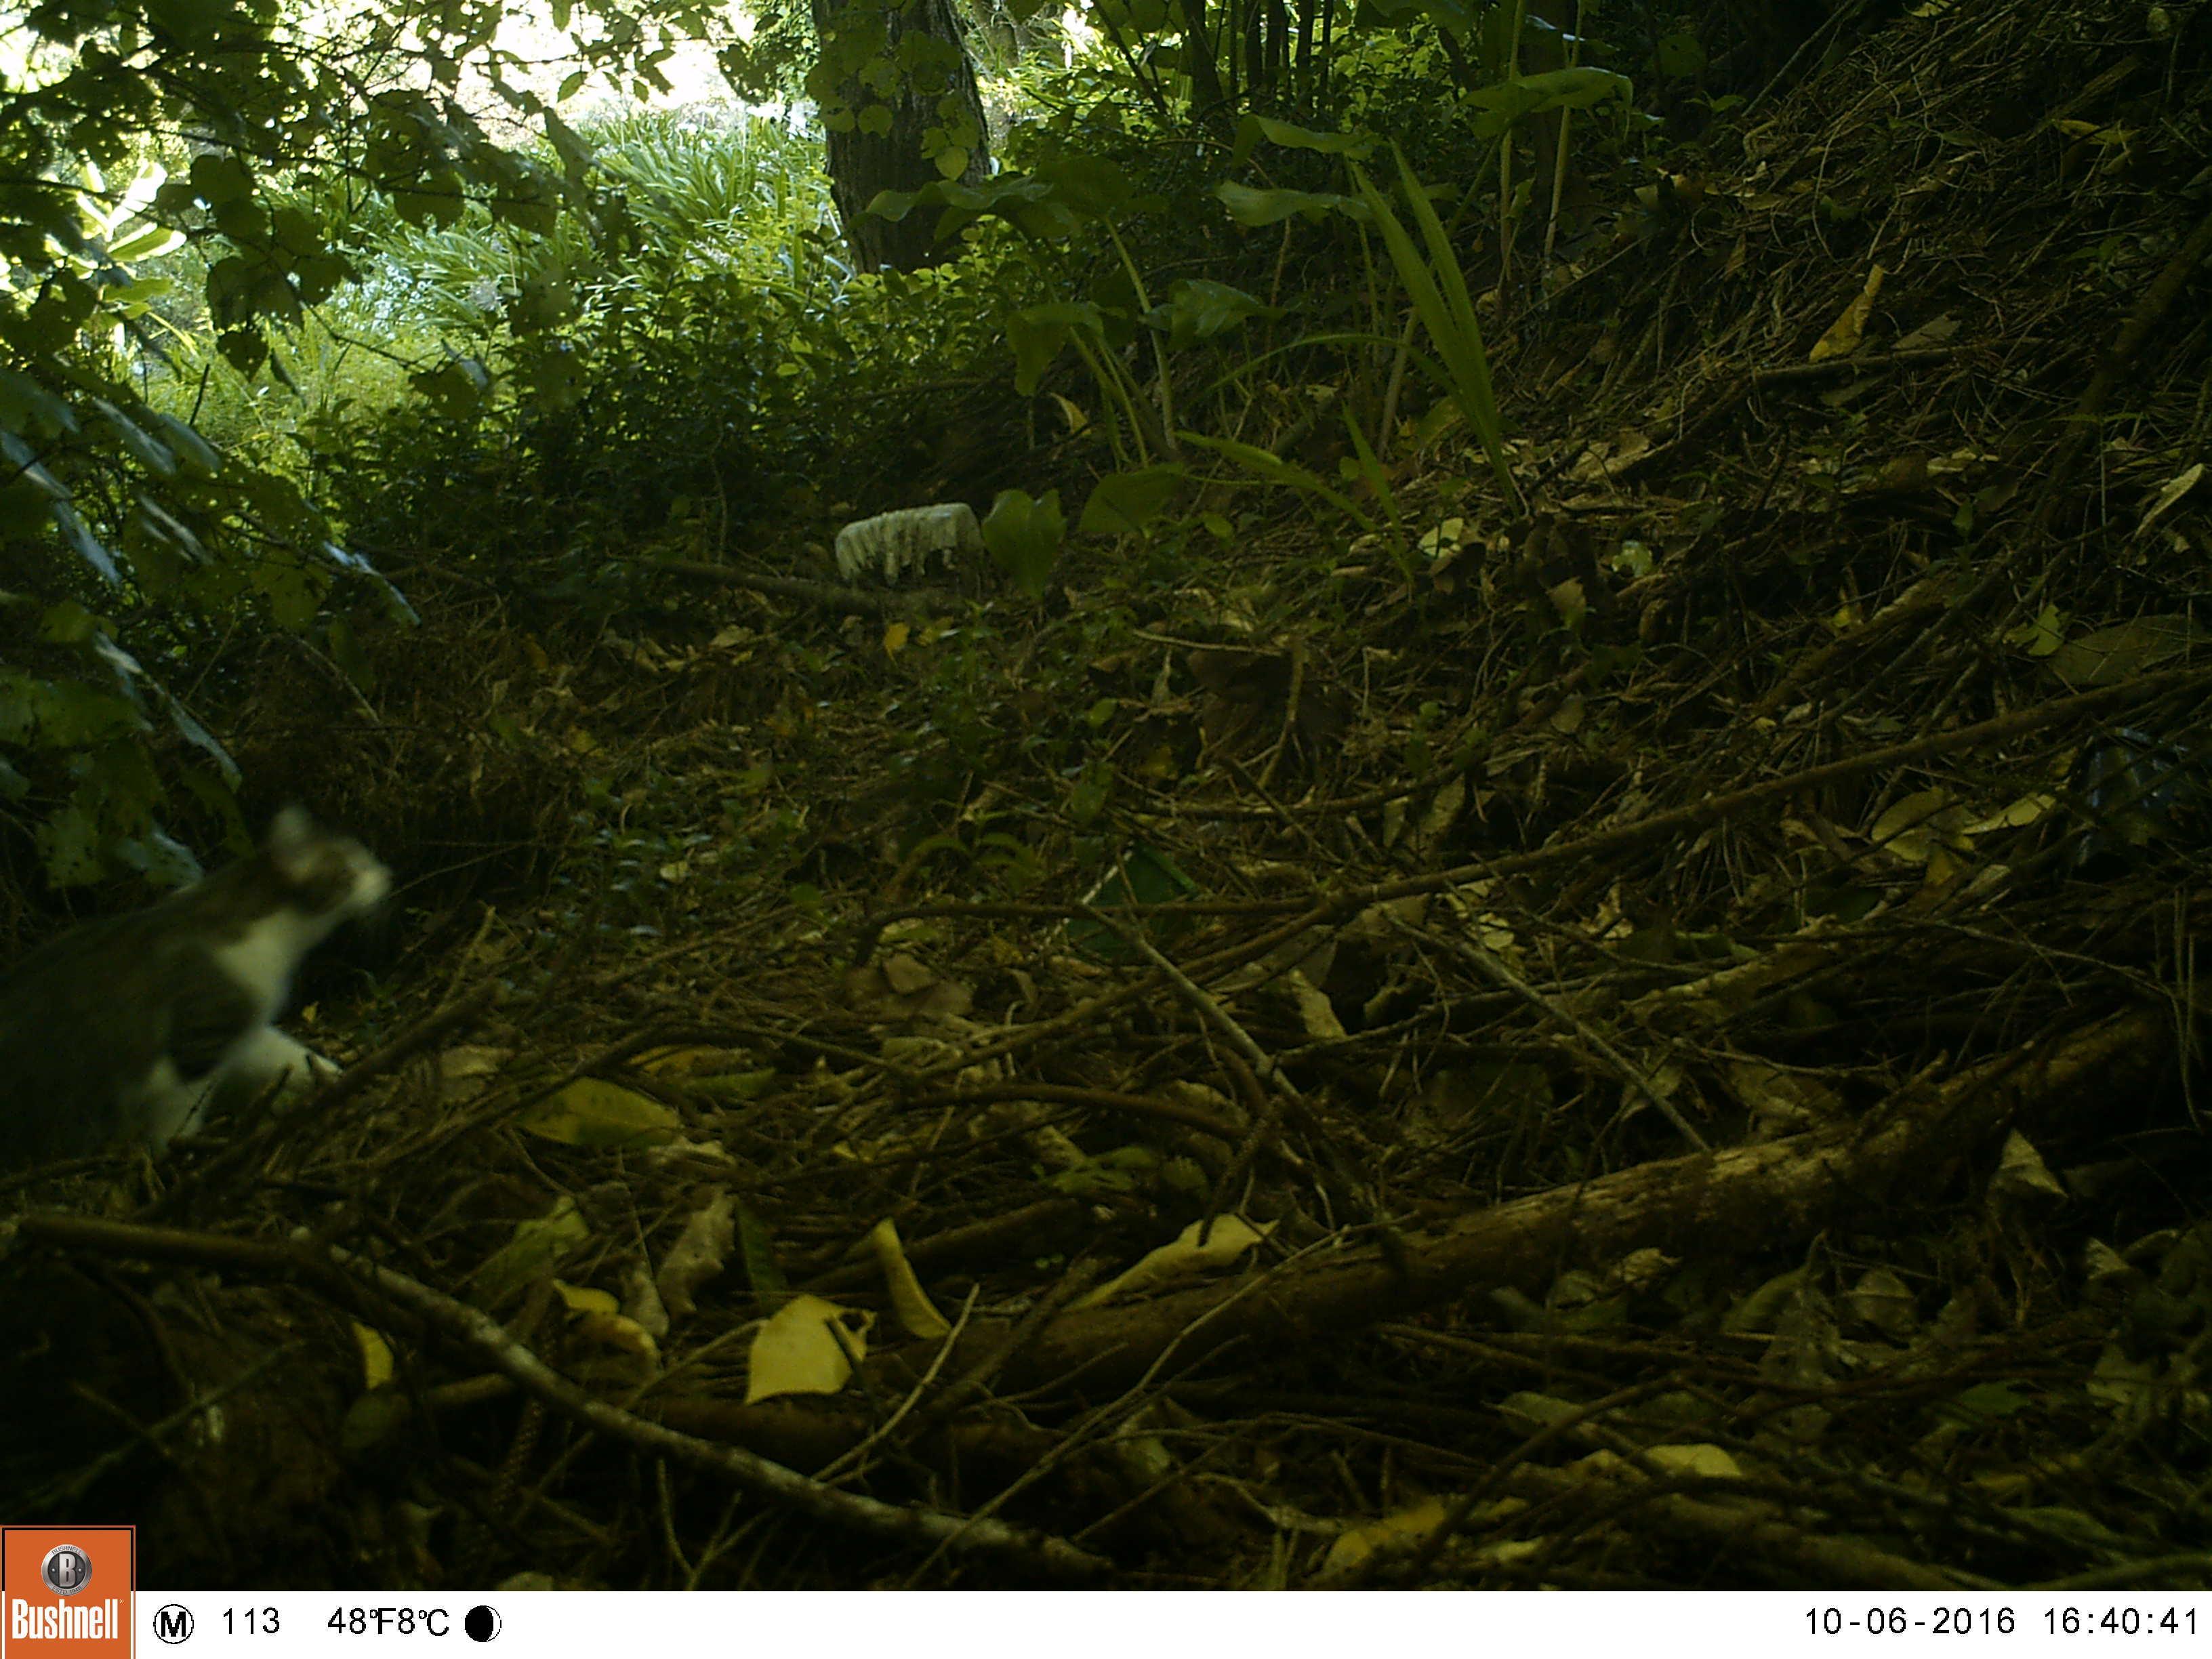
Species: Felis catus